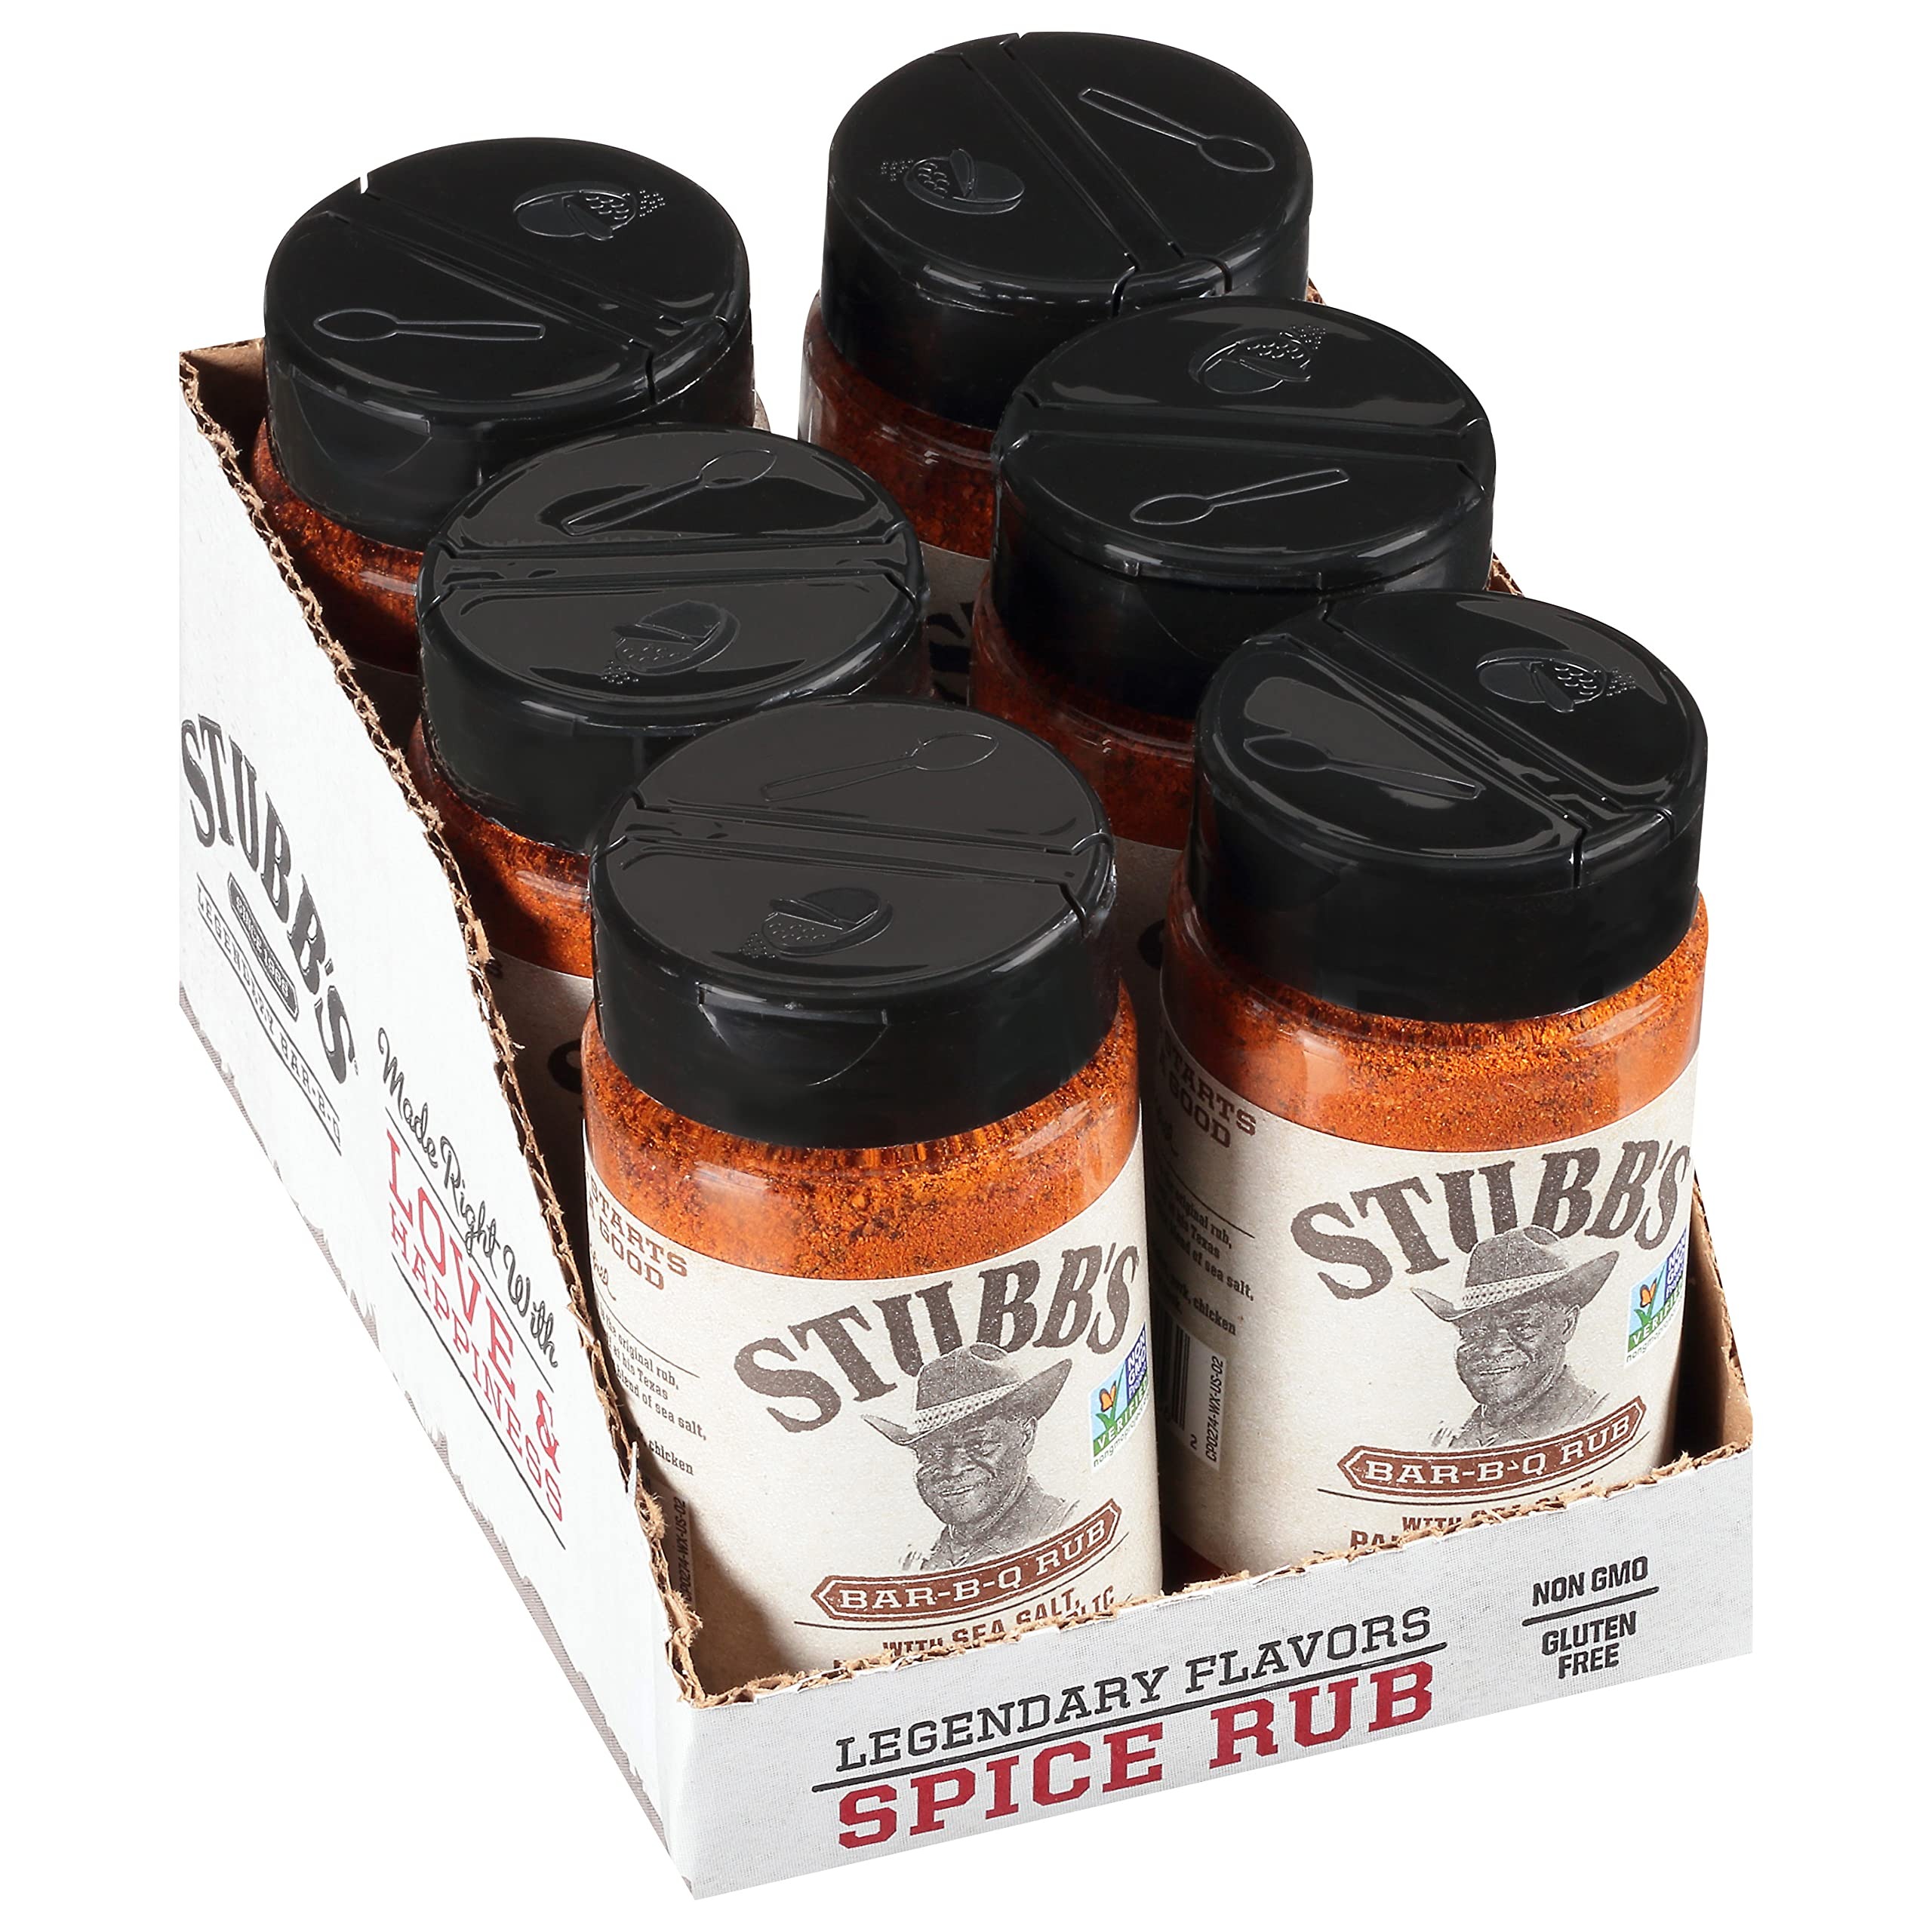
Item Name: Stubb's BBQ Rub, 4.62 oz (Pack of 6)
Bullet Point 1: Made right with real sea salt, spices and hickory smoke flavor
Bullet Point 2: Legendary Texas flavor with no artificial flavors
Bullet Point 3: Made with quality gluten-free, Non GMO Project verified ingredients
Bullet Point 4: Lends Texas Bar-B-Q flavor to brisket, steak, pork, chicken or veggies
Bullet Point 5: Rub generously on meat before cooking and serve with Stubb’s Bar-B-Q Sauce
Value: 27.72
Unit: Ounce

Price: 54.03